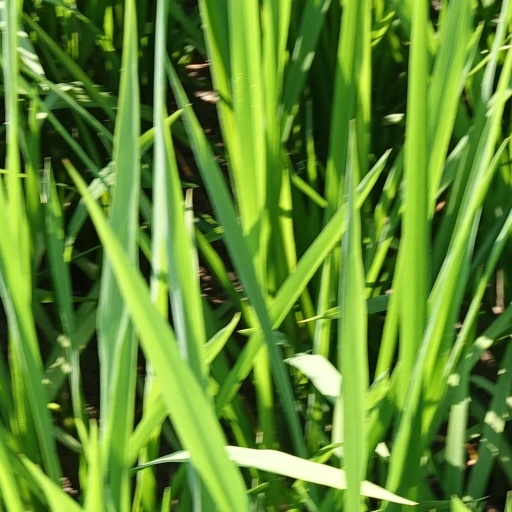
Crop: rice